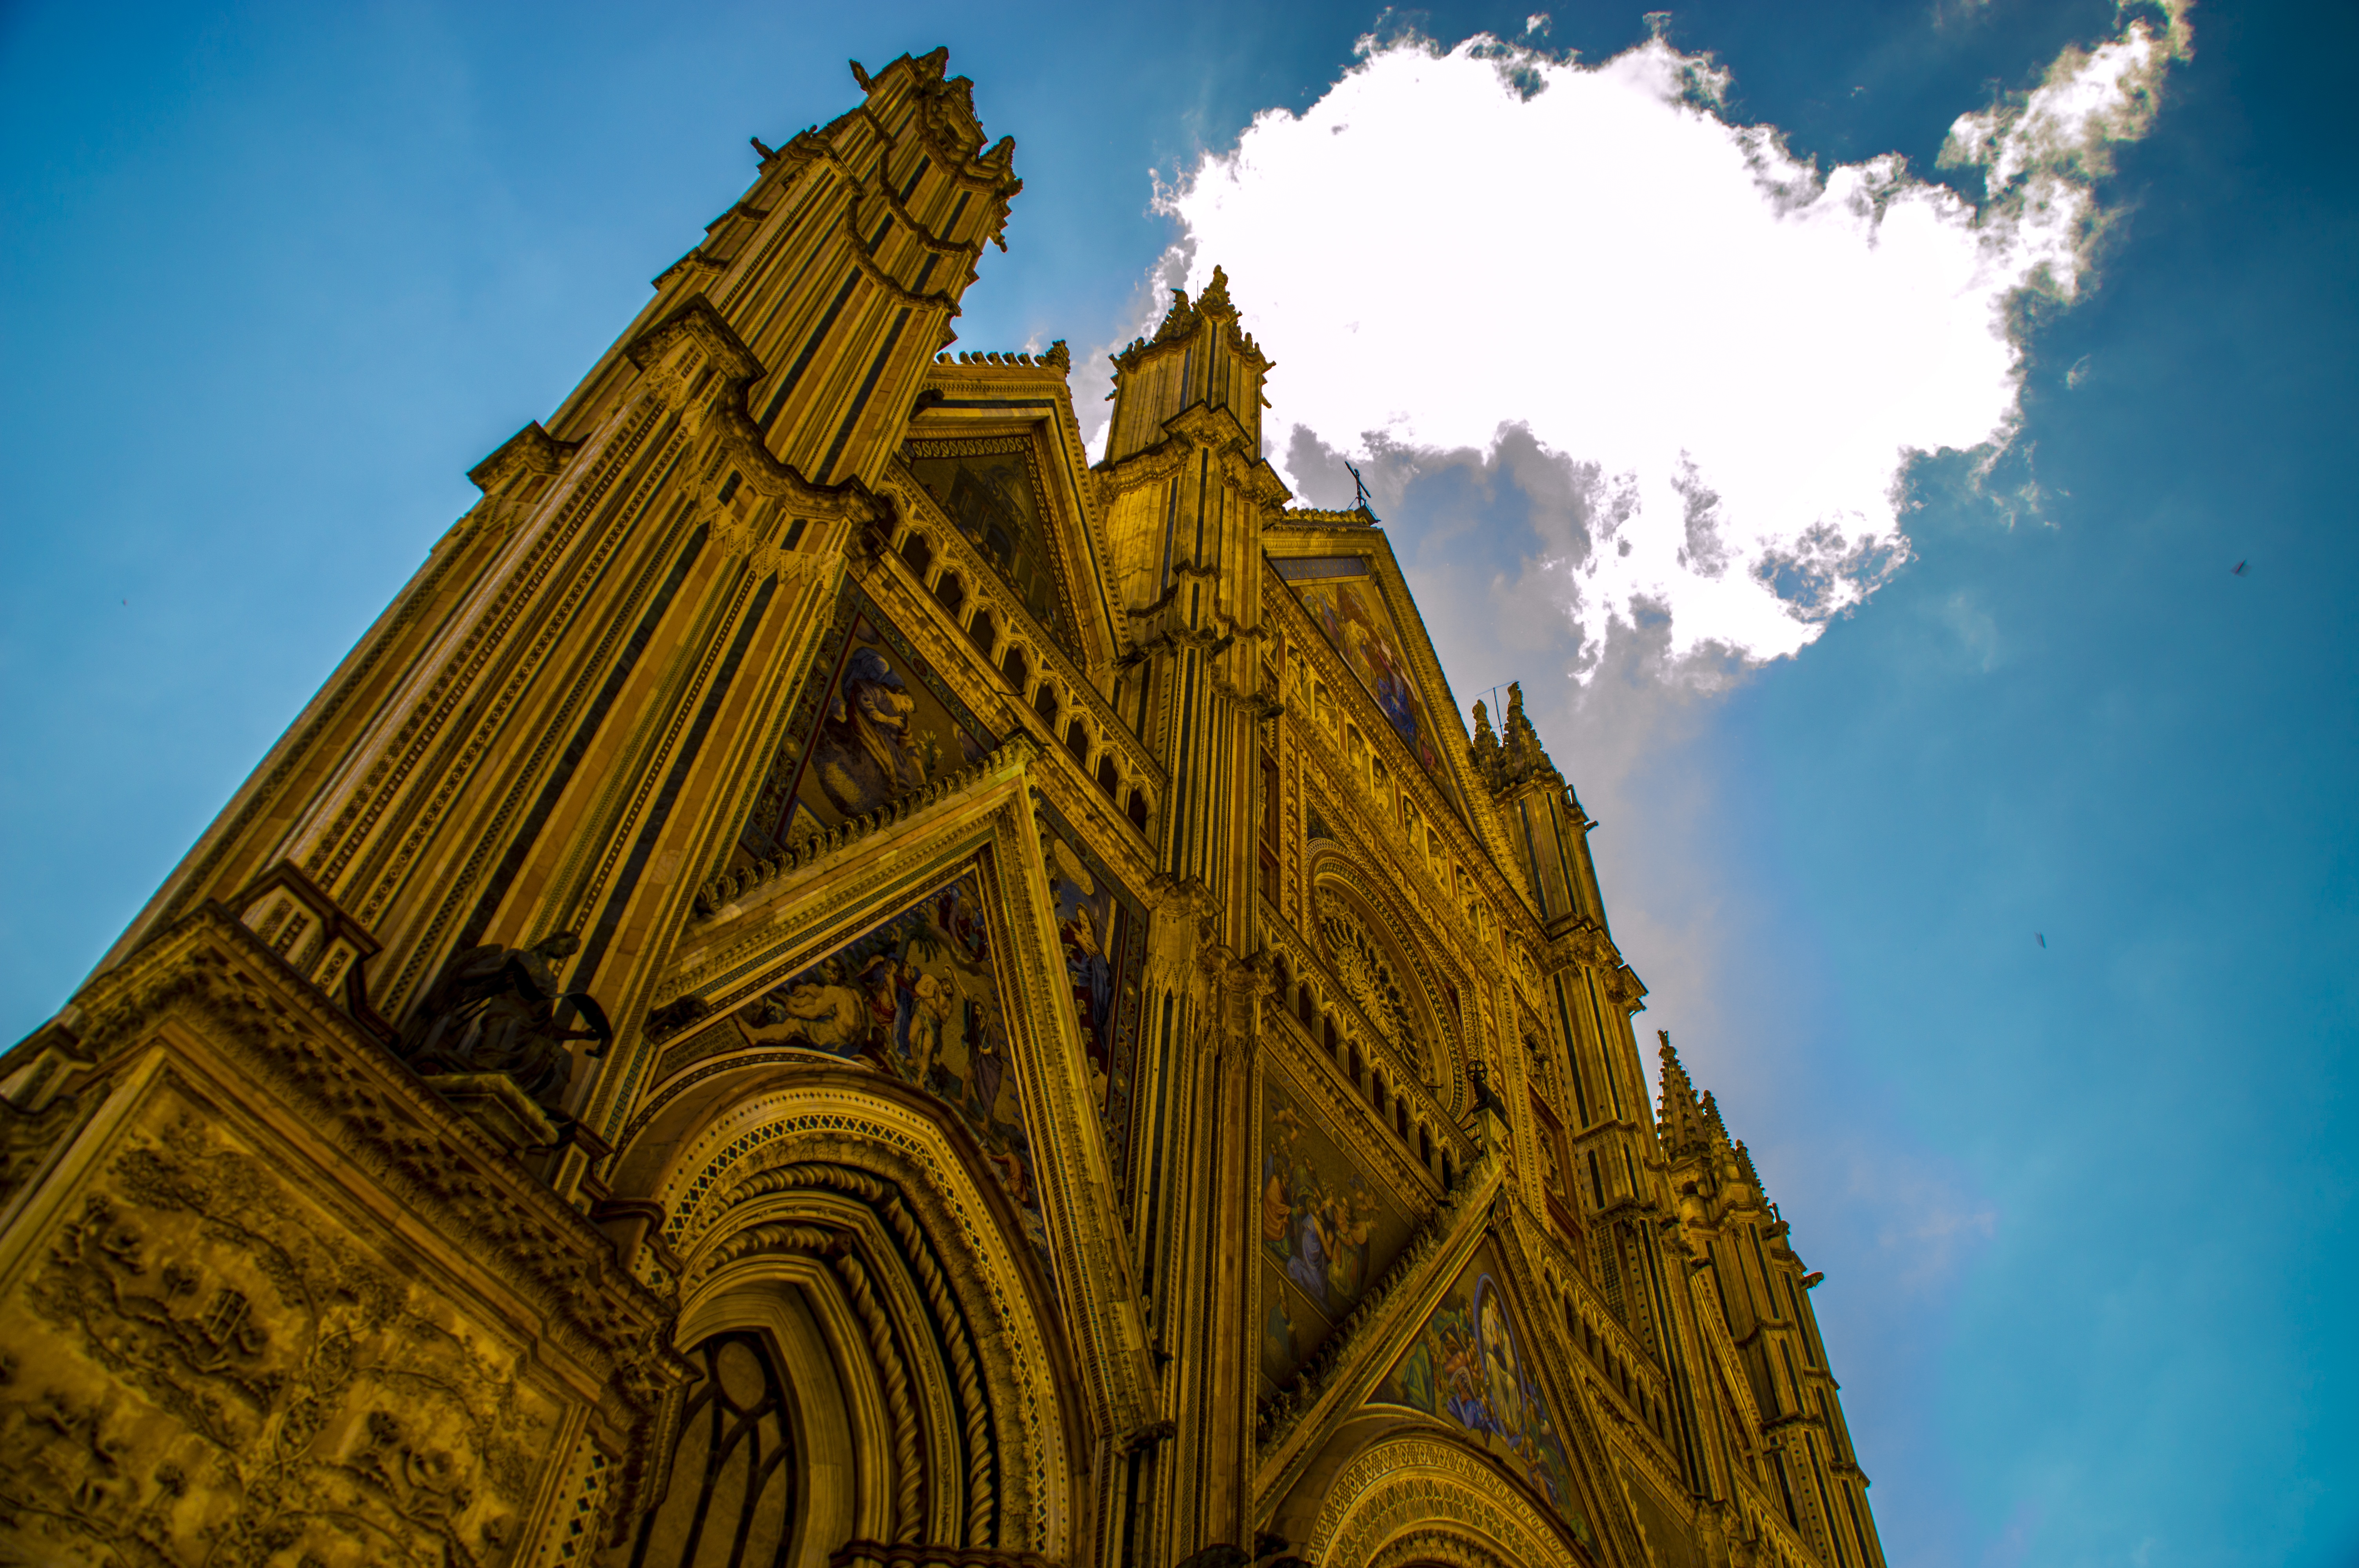
architecture, sky, building, tower, landmark, facade, church, cathedral, place of worship, temple, spire, duomo, orvieto, gothic architecture